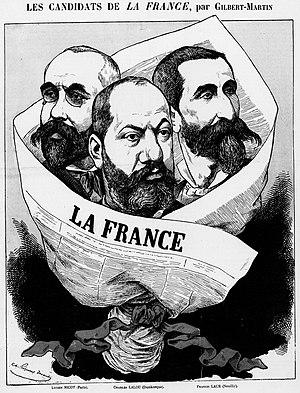
""Les candidats de La France""."
Lucien Nicot, né le 11 août 1854 à Metz et mort le 19 avril 1920 à Paris, est un journaliste français.